Skip Holtz

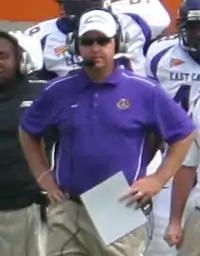
Holtz at ECU in 2007.

With his firing imminent, Holtz resigned. Because he was formerly a head coach, Skip had several offers from Division I-A and Division I-AA teams. After several interviews, he elected to take the head coaching position at East Carolina University. East Carolina announced Skip Holtz as their 19th head football coach on December 3, 2004. Holtz assumed control of a program that won just three games in its past 25 contests. Skip signed 23 athletes in his first recruiting class, including his first commit, Rob Kass. Also included in the recruiting class was future NFL player Aundrae Allison. Skip's first victory at ECU came in the first game of the 2005 season as the Pirates defeated the Duke Blue Devils 24–21 at Dowdy–Ficklen Stadium. The victory was ECU's first non-conference Division I win since 2000, when the Pirates won the Galleryfurniture.com Bowl against Texas Tech. During Holtz's first season, the Pirates also defeated conference foes Rice, Southern Methodist University, Marshall University, and the University of Alabama Birmingham.